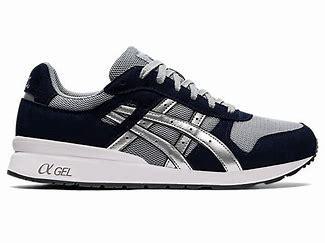
Brand: Asics
Model: Gt Ii